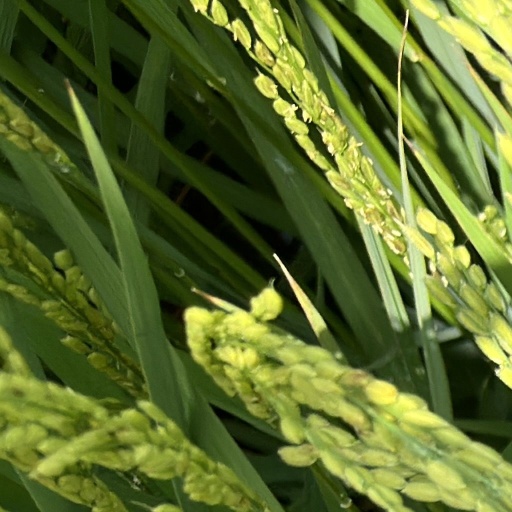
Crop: rice